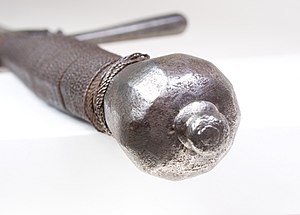
Justismuseet / Galleri
Justismuseet er et nationalt museum for justitssektoren i Norge, som er beliggende i Trondheim. Museet blev oprettet i 2001 og ligger i bygningen for det tidligere Kriminalasyl i bydelen Kalvskinnet. Museets beskæftiger sig med lov og ret og udstiller genstande fra norsk retshistorie fra 1600-tallet til i dag. I tillæg til de faste udstillinger, som vises på museet, fremstilles vandreudstillinger, der vises i hele landet. Museet har til opgave at ivaretage genstande og dokumentation af virksomheden i justitssektoren. Vigtige bevaringsområder indenfor dette departementet er domstolene, politiet, anklagemyndigheden og kriminalforsorgen.